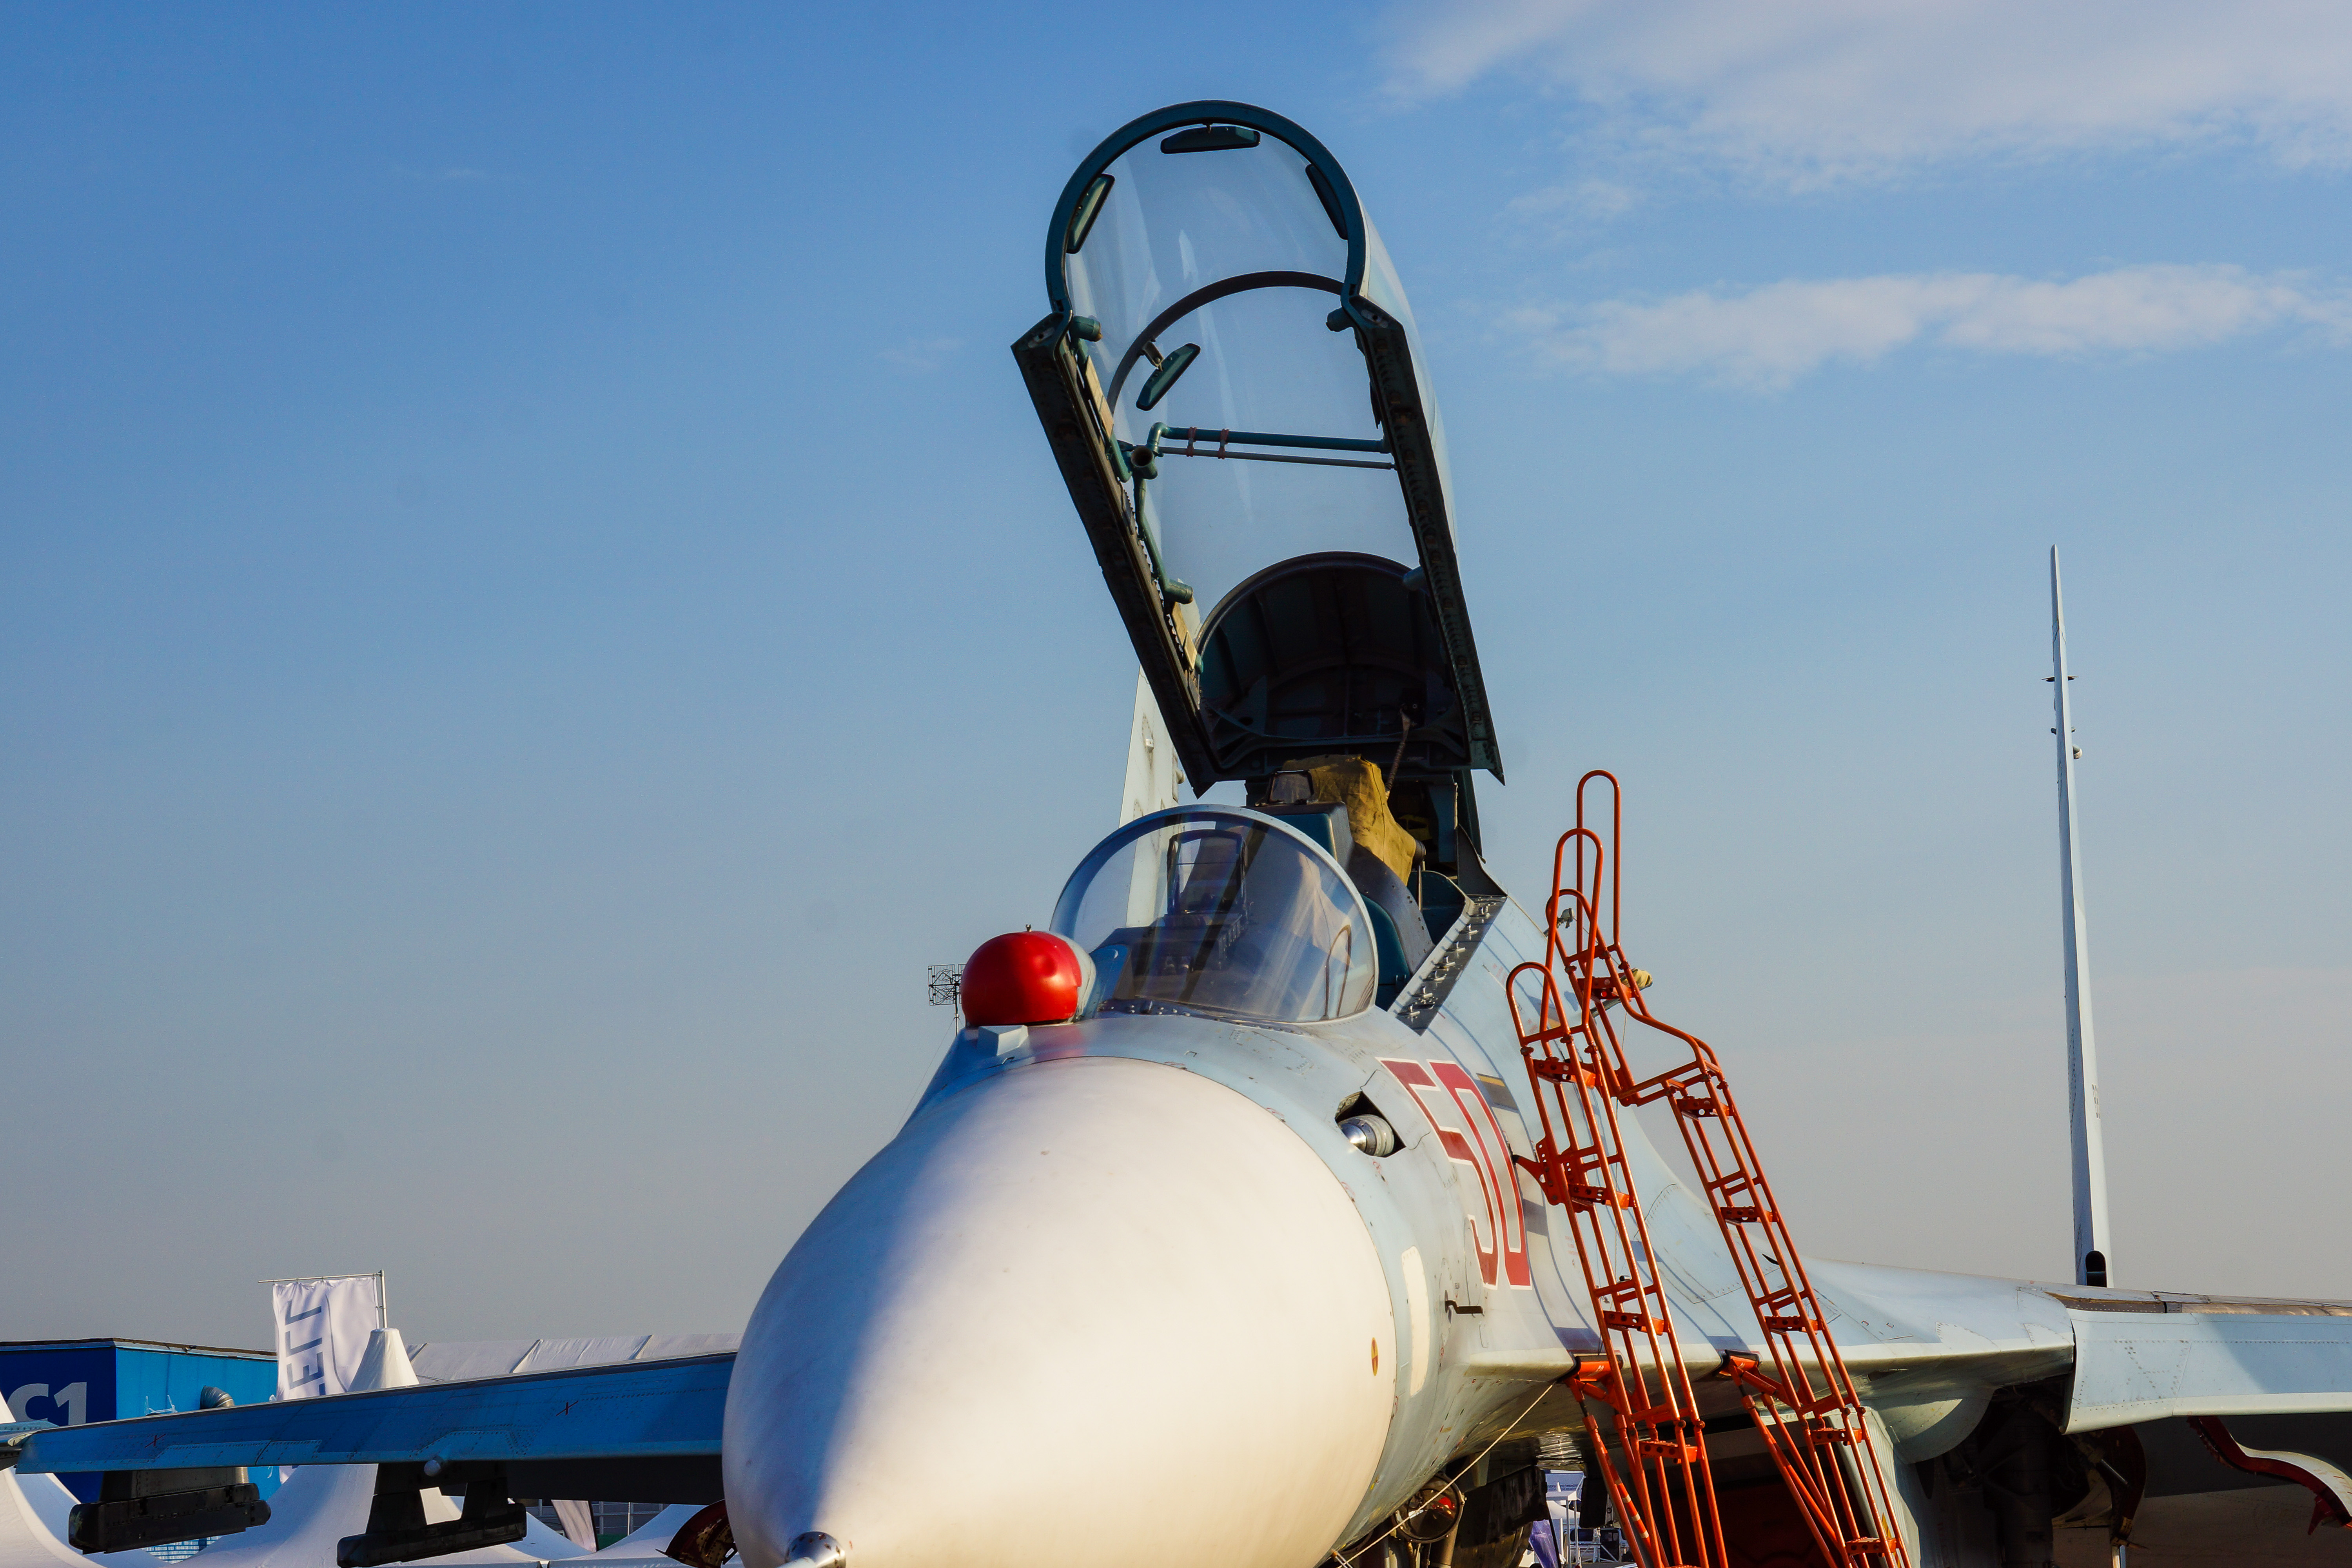
air show, statics, airplane, helicopter, aerodrome technology, aviation, military aviation, civil aviation, fighter, vehicle, sky, exhibition, maks, aerospace engineering, gas, aircraft, engineering, water transportation, aerospace manufacturer, air travel